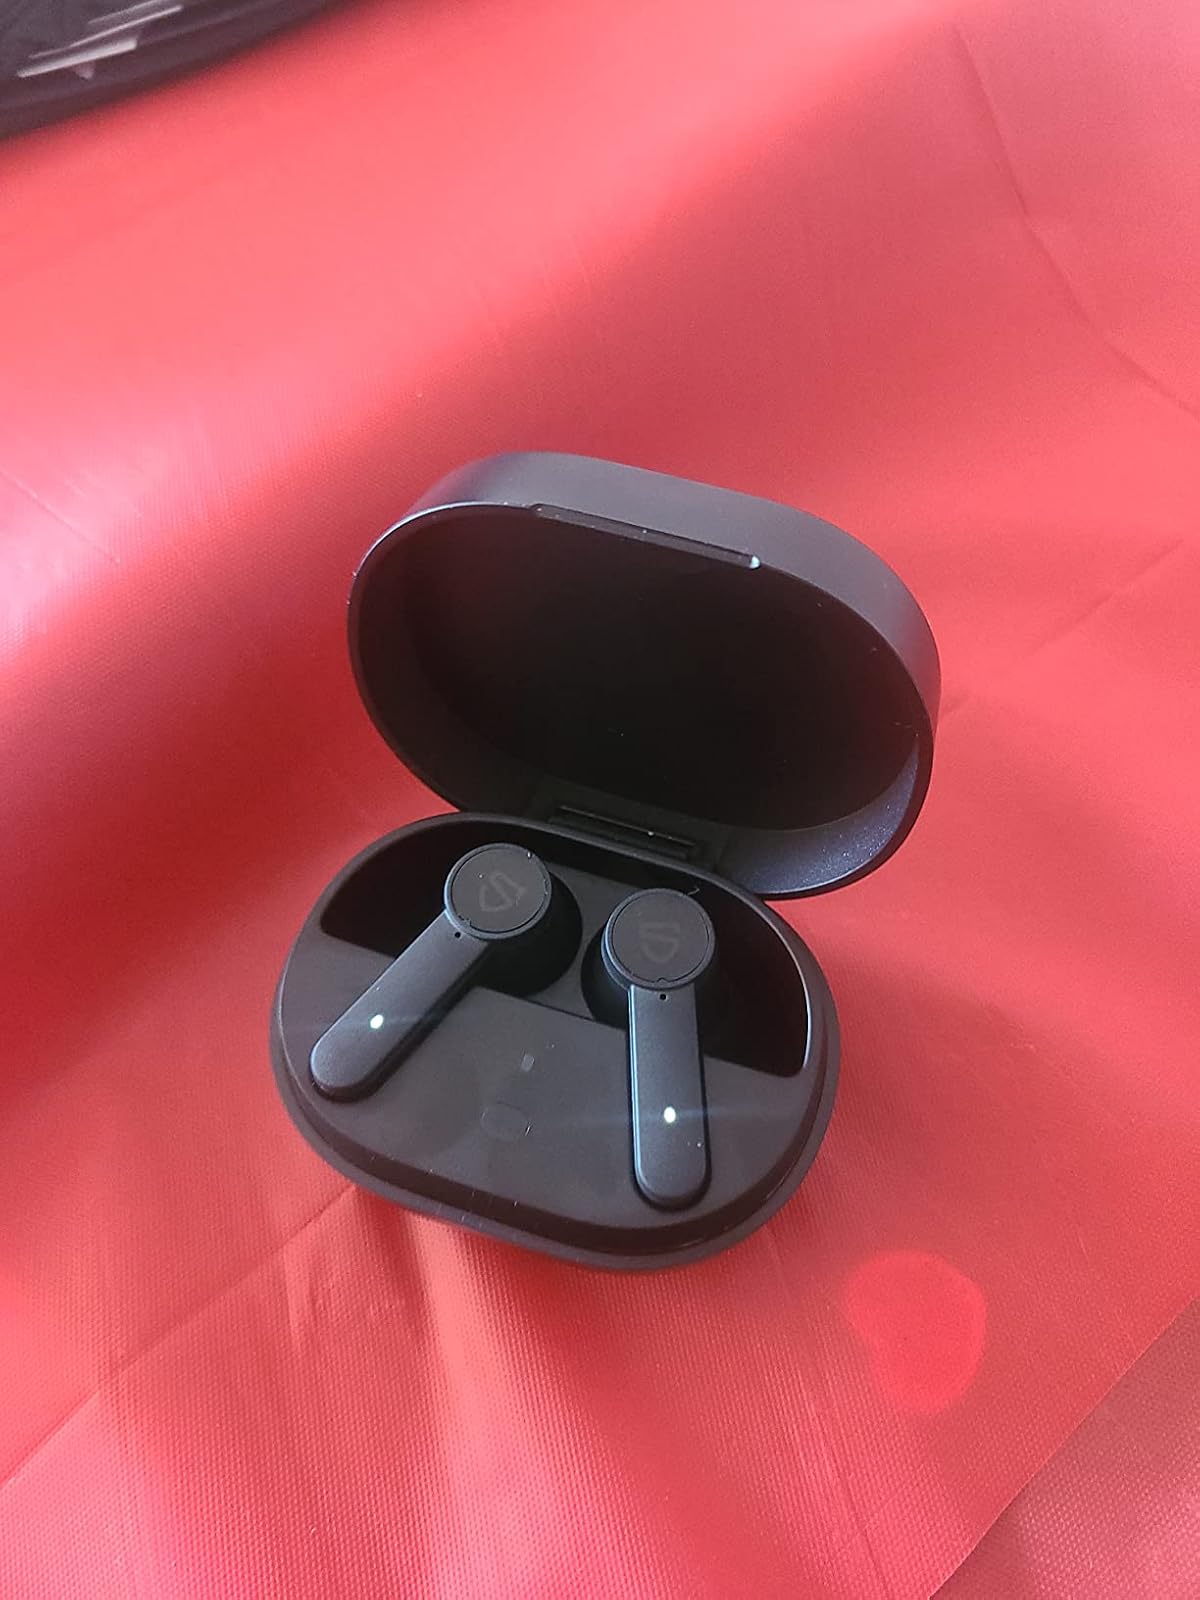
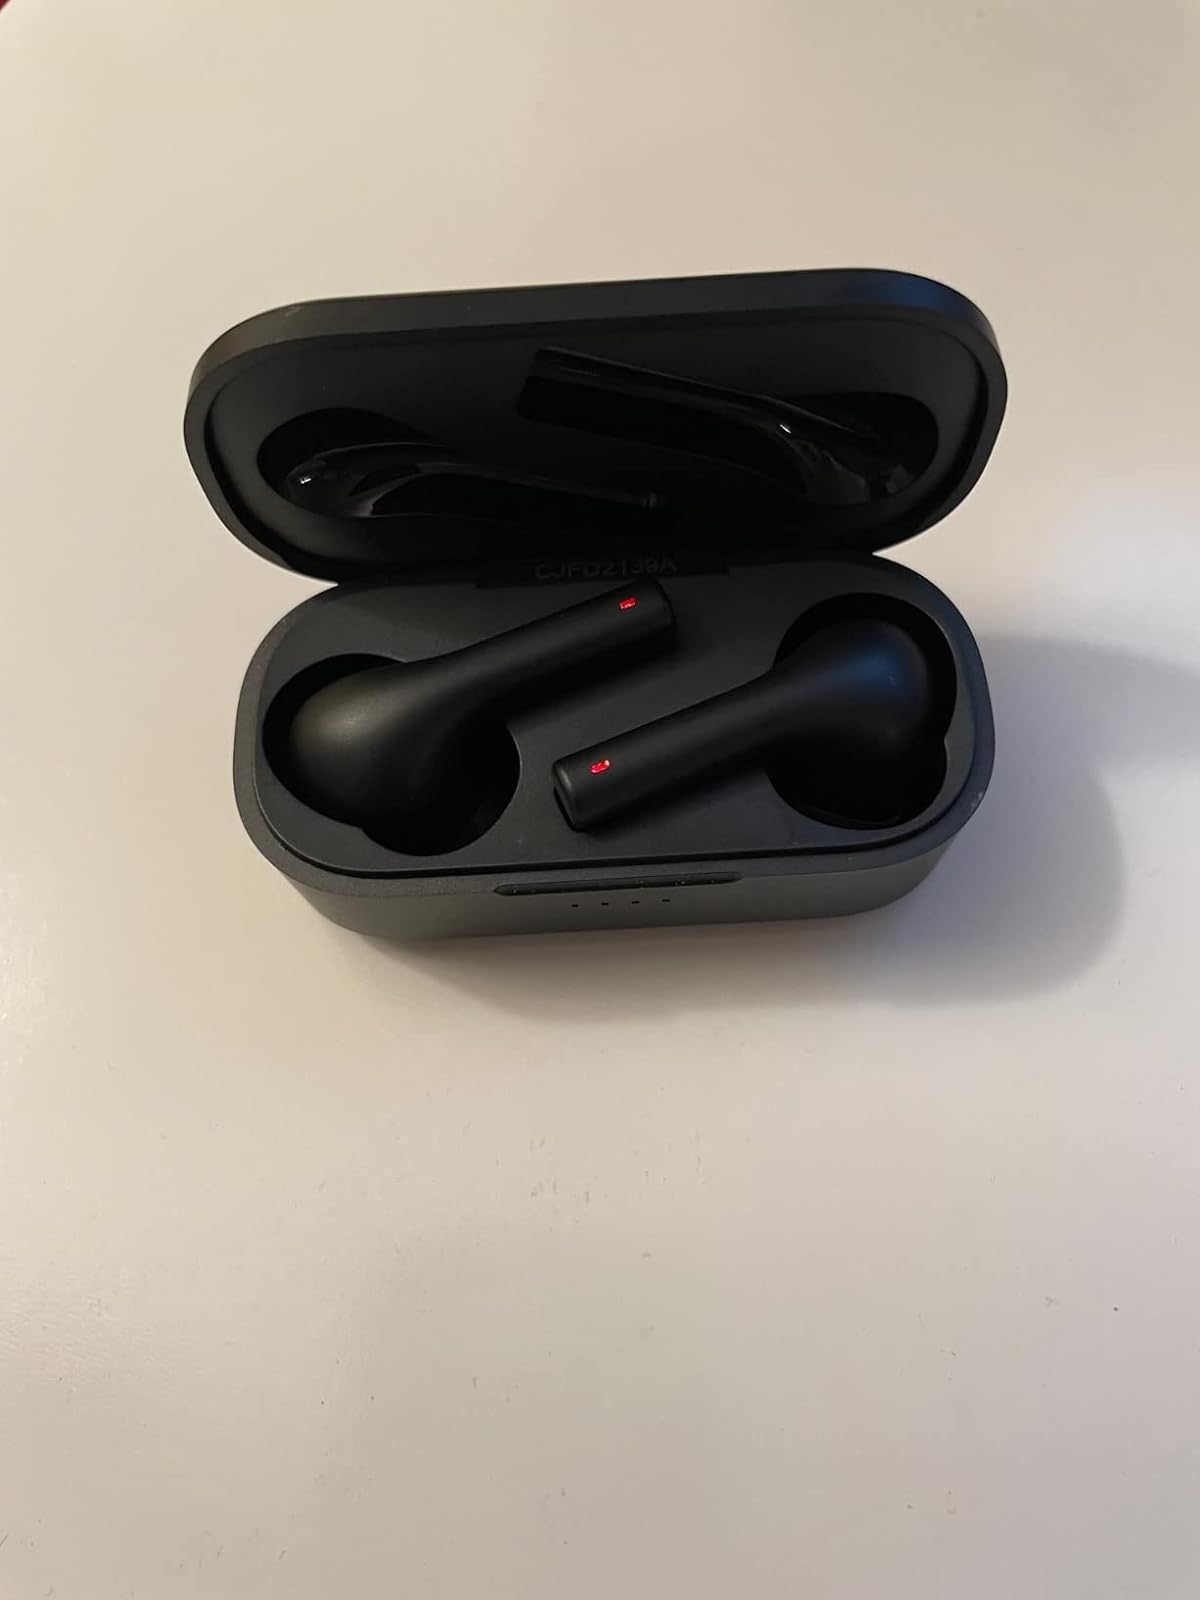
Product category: earbuds
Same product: no